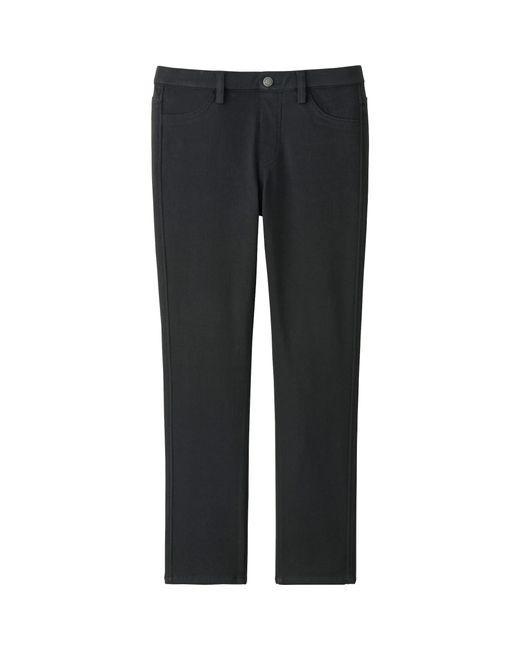
Schwarze Damenhose, lang, für die Arbeit geeignet